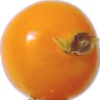
Label: physalis